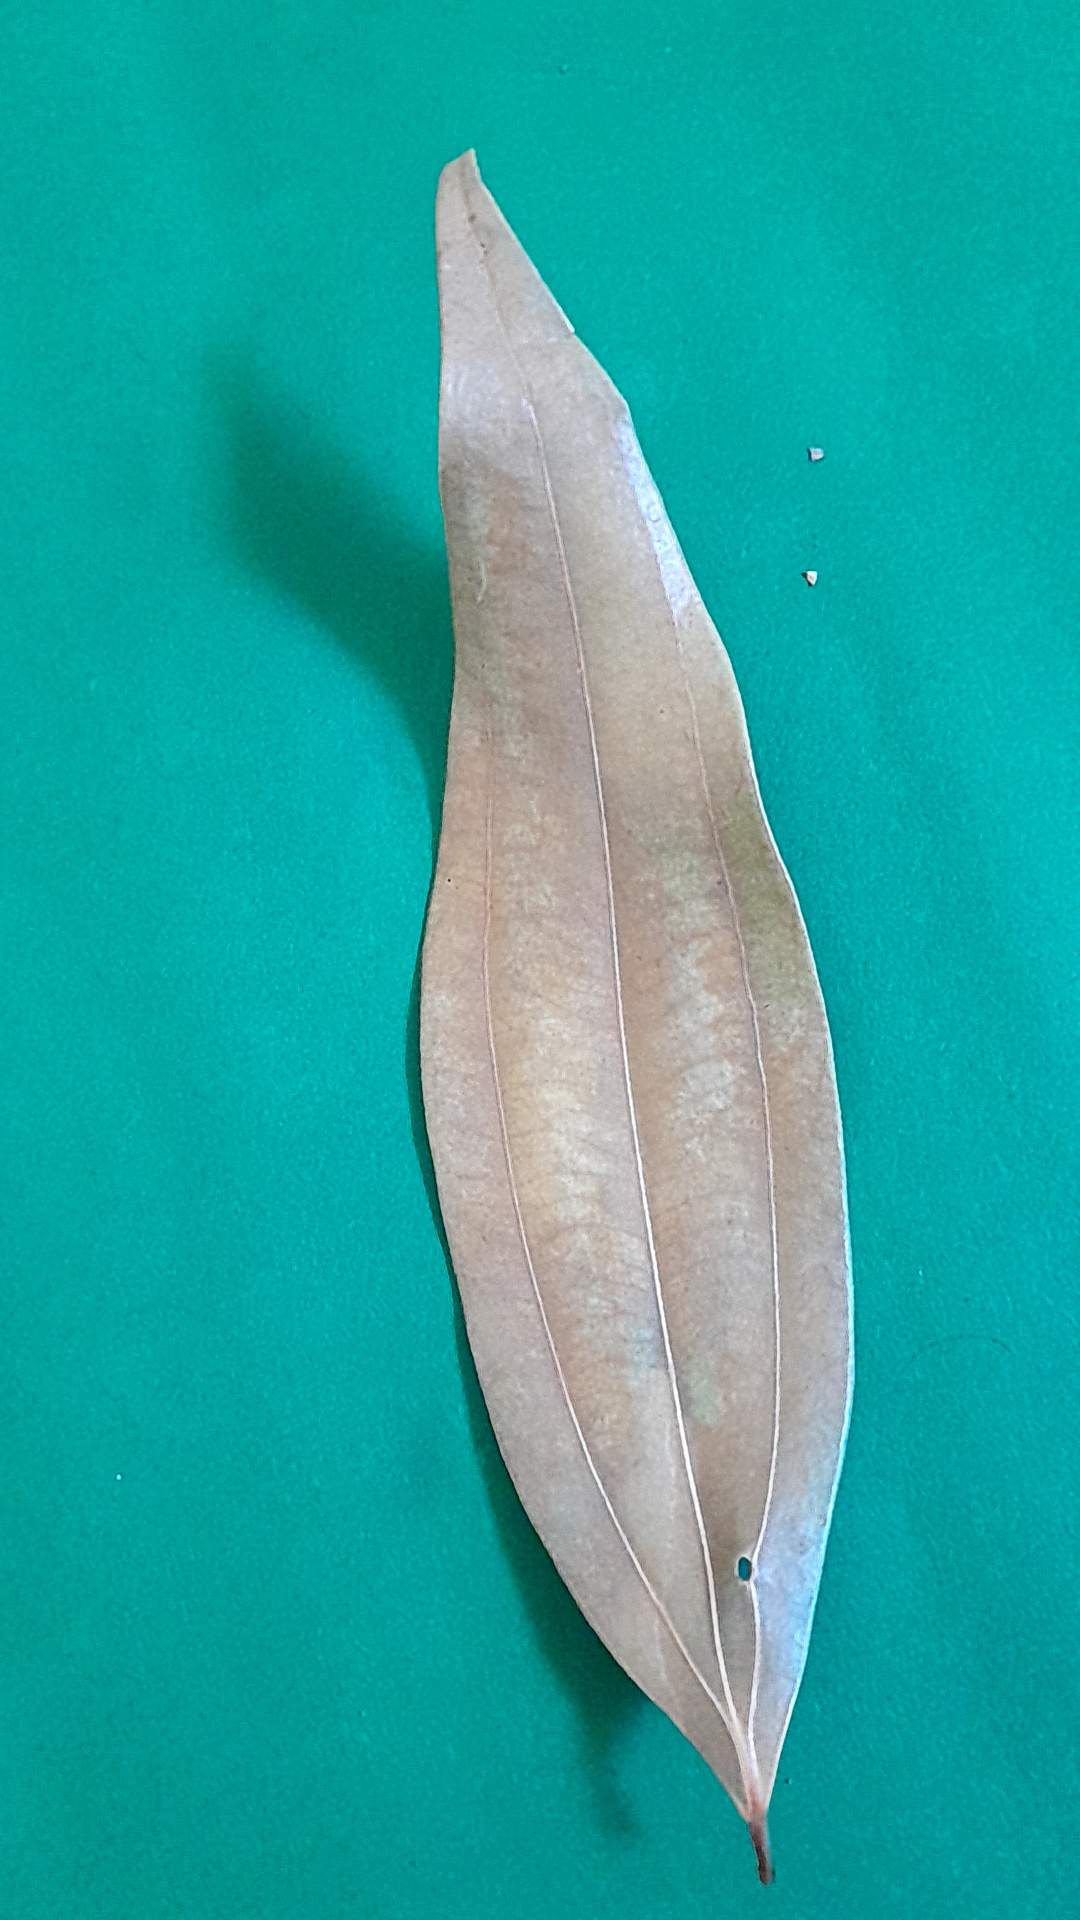
Label: Dry Leaf